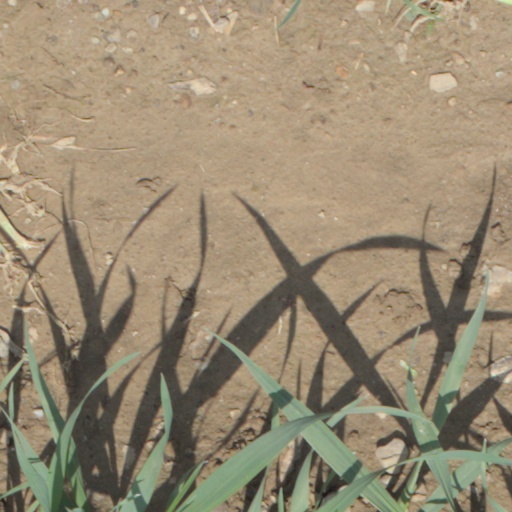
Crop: wheat